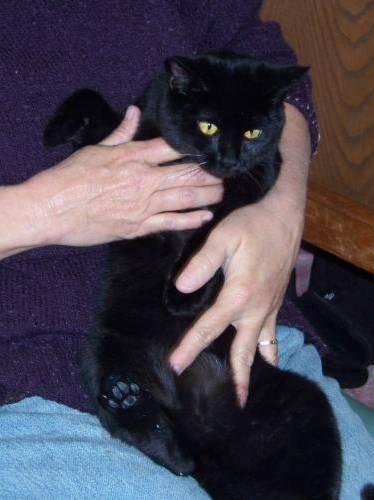
cat